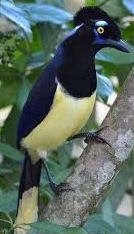
Species: PLUSH CRESTED JAY
Scientific name: CYANOCORAX CHRYSOPS
ImageNet parent category: jay